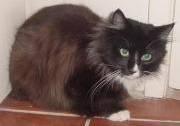
cat